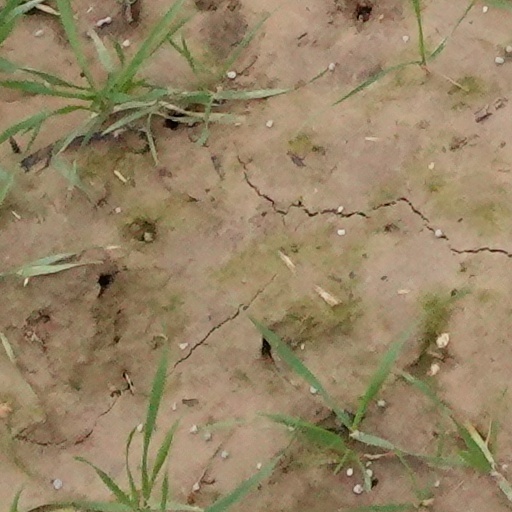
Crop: wheat